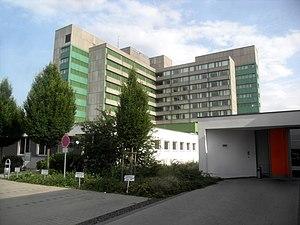
Le Klinikum Worms est un hôpital d’enseignement et est une dépendance de l’Université Johannes Gutenberg de Mayence. Actuellement il y a 555 lits pour 11 sections spécialisées ainsi que deux sections pour des médecins libres. Les 1.500 collaborateurs traitent 26.500 patients stationnaires et 36.000 patients ambulants. Le Klinikum Worms est parmi les 5 hôpitaux le plus grand en Rhénanie-Palatinat.